Union Street Historic District (Newton, Massachusetts)

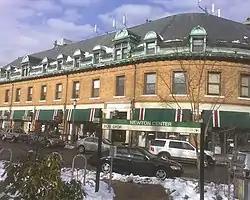

The Union Street Historic District is a historic district on Union Street between Langley Road and Herrick Road, and at 17–31 Herrick Road in Newton, Massachusetts. It encompasses the city's only significant cluster of 19th century commercial buildings. It was added to the National Register of Historic Places in 1986.